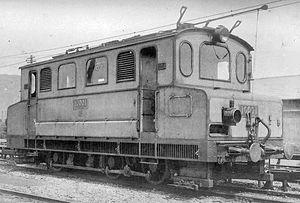
La ligne principale Shin'etsu est une ligne ferroviaire du réseau JR East au Japon. Elle relie la gare de Takasaki dans la préfecture de Gunma à la gare de Niigata, dans la préfecture de Niigata.